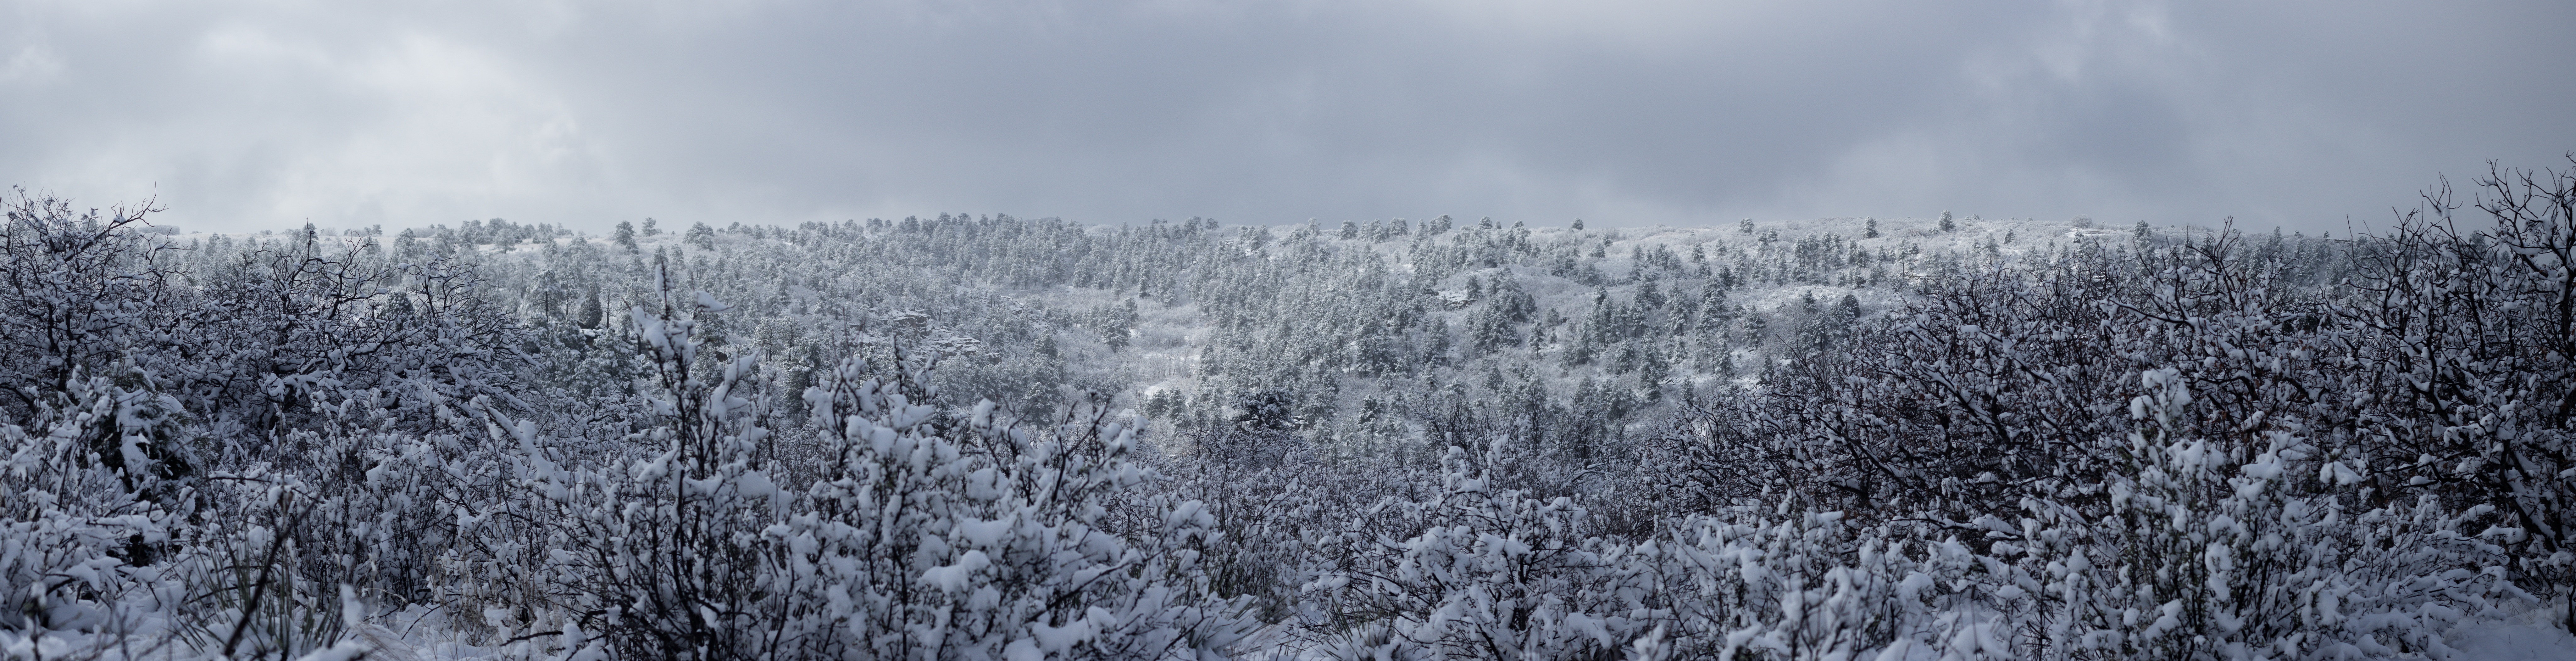
tree, snow, cloud, flower, frost, weather, season, ecosystem, geological phenomenon